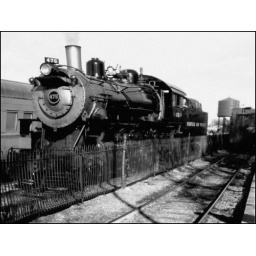
Former Norfolk &amp;amp; Western #475 running around a passenger train at Strasburg, Pennsylvania.